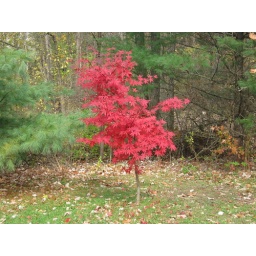
The young Japanese maple tree in the yard, nice and red for Autumn.